512

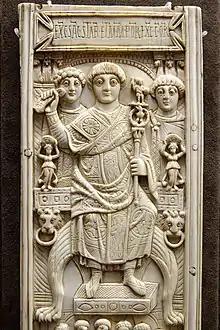
Areobindus in his consular robes

Year 512 (DXII) was a leap year starting on Sunday of the Julian calendar. In the Roman Empire, it was known as the Year of the Consulship of Paulus and Moschianus (or, less frequently, year 1265 "Ab urbe condita"). The denomination 512 for this year has been used since the early medieval period, when the Anno Domini calendar era became the prevalent method in Europe for naming years.